List of Amtrak rolling stock

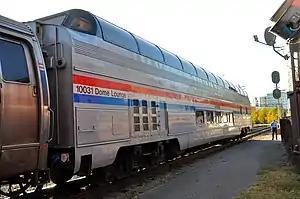
The "Ocean View", Amtrak's former dome car, on the "Cardinal" in 2011

In its early years, Amtrak also rostered some generator cars rebuilt from older locomotives and rolling stock.